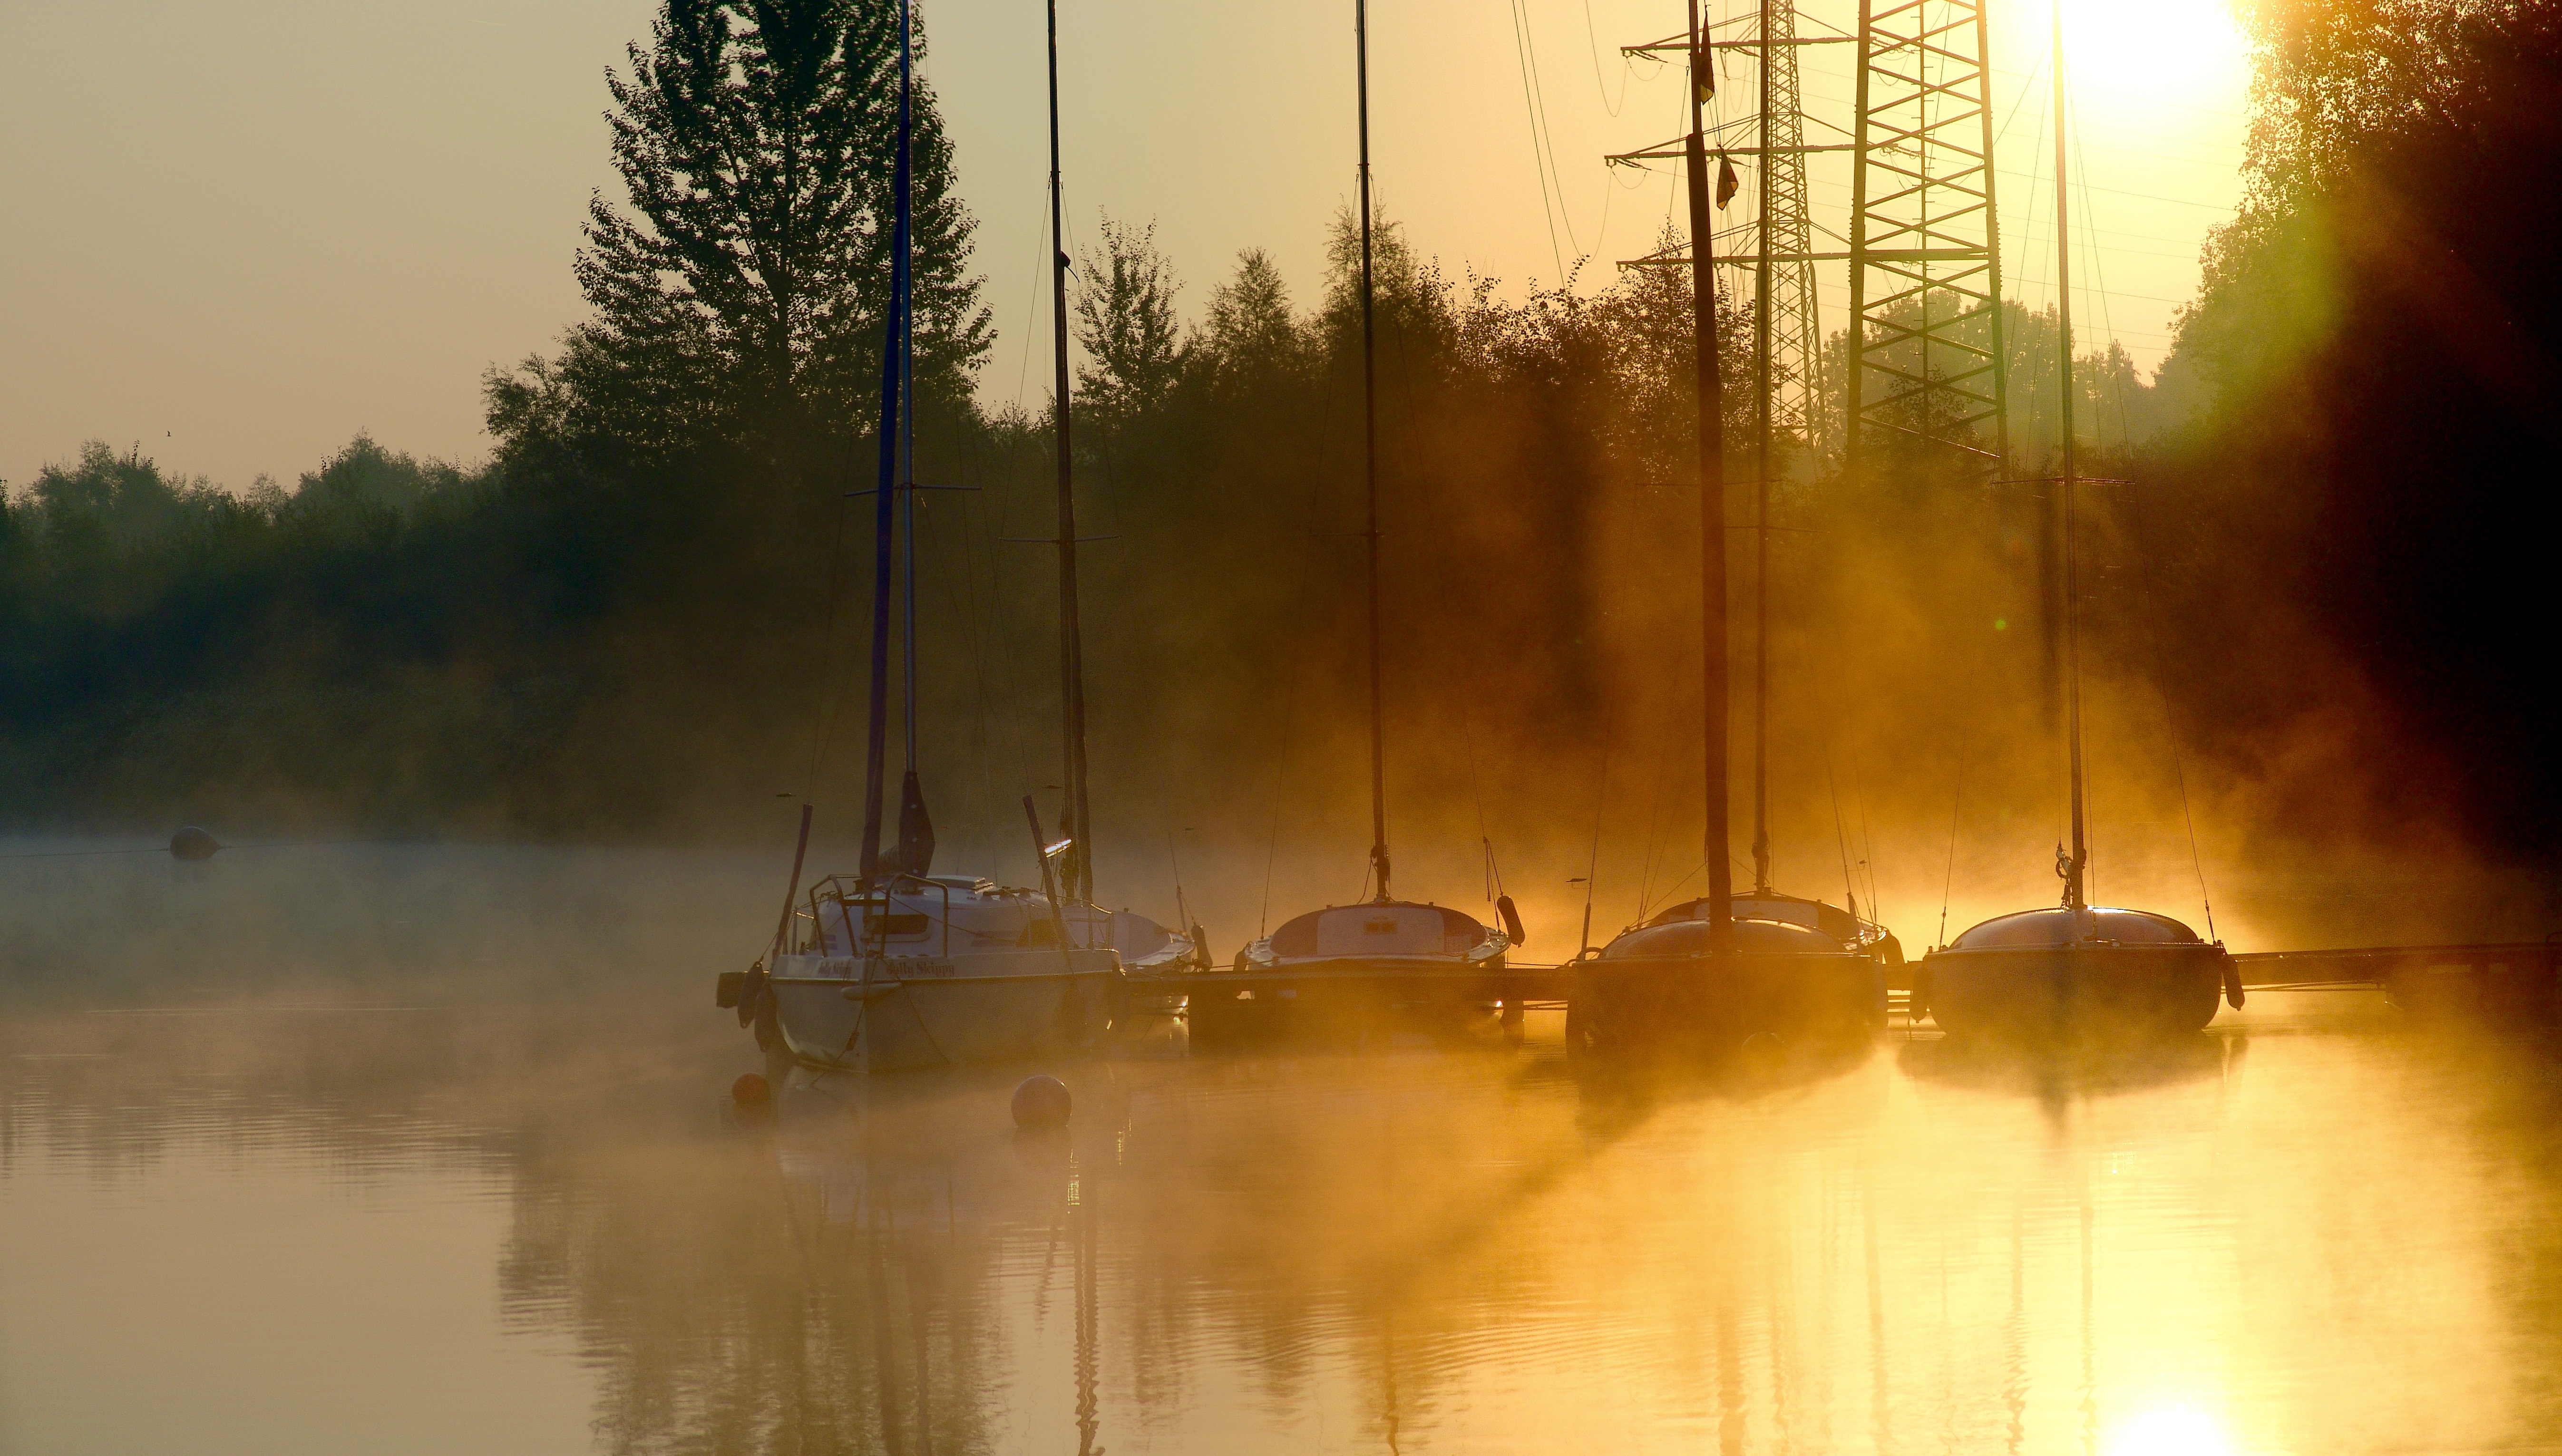
water, fog, sunrise, sunset, mist, sunlight, morning, dawn, ship, dusk, evening, reflection, yacht, weather, haze, port, jetty, boats, reflections, dortmund, phoenix lake, atmospheric phenomenon